H. Blaine Lawson

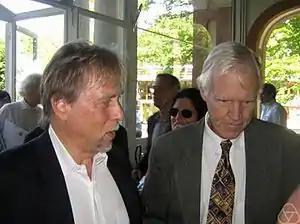
Jeff Cheeger and H. Blaine Lawson (right) at a conference in 2007

These two theories are dual to each other for smooth varieties and have properties similar to those of Chow groups.